Philip Hammond

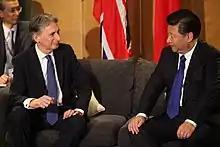
Hammond welcoming Chinese president Xi Jinping to London, 19 October 2015

On 15 July 2014, Hammond was appointed Foreign Secretary. Newspapers highlighted his "Eurosceptic" credentials, and his confidence that Britain could "get a deal" on reforming the European Union. He said that he would vote in a putative referendum for a British exit from the European Union unless there were changes in the relationship, but following David Cameron's renegotiation, he supported the Remain campaign.